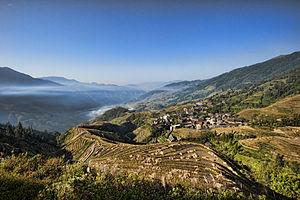
Les Zhuang forment un peuple d'Asie vivant dans le Guangxi, au sud-est de la Chine. Ils forment une des 56 nationalités de Chine. Leur population, estimée à 18 millions de personnes en 2010, fait d'eux la plus importante minorité chinoise, en deuxième position après la majorité Han.
Le Xian autonome de diverses nationalités de Longsheng est une subdivision administrative de la région autonome du Guangxi en Chine. Il est placé sous la juridiction de la ville-préfecture de Guilin, à environ deux heures de route.
Les rizières en terrasses de Longsheng, également appelées rizières en terrasses de Longji, sont des rizières situées dans le comté de Longsheng, à environ 100 km de Guilin, dans la région autonome de Guangxi, en Chine.